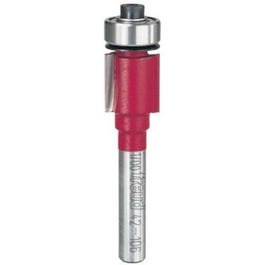
.5-In. 2-Flute Flush Trim Router Bit
1/2" Diameter, 2 Flute Carbide Flush Trim Router Bit, 1/4" Shank, 1/2" Cutting Length, 2-1/8" Total Length.
Brand: Freud
Category: Hardware > Tool Accessories > Router Accessories > Router Bits > Flush-Trim Bits